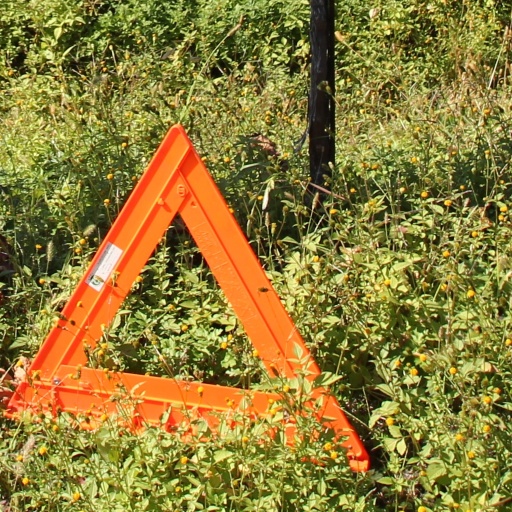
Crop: grape